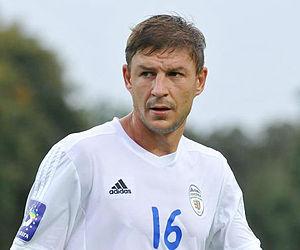
Maksim Chatskikh est un ancien footballeur international ouzbek, né le 30 août 1978 à Tachkent. Il évoluait au poste d'attaquant. C'était un joueur emblématique du Dynamo Kiev, club dans lequel il a évolué pendant dix ans entre 1999 et 2009. Il possède également la nationalité ukrainienne depuis 2011.